Henri, Grand Duke of Luxembourg

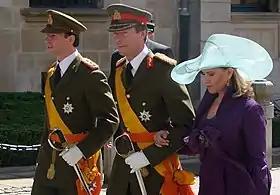
The Grand Duke with his wife and heir apparent

Since the accession of Henri to the Grand Ducal Throne in 2000, the court's approach to media and publicity has varied markedly. In 2002, Grand Duke Henri expressly identified himself with a press conference called by Maria Teresa with a view to discussing with journalists the shortcomings of her personal relations with her mother-in-law Grand Duchess Joséphine-Charlotte.